Armenia–Azerbaijan border

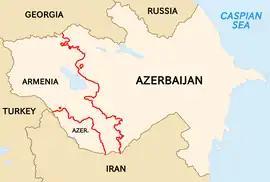
Armenia–Azerbaijan state border, marked in red

The Armenia–Azerbaijan border is the international border between the Republic of Armenia and the Republic of Azerbaijan. Estimates of the border's length vary from to . European routes E002 and E117 cross the border.